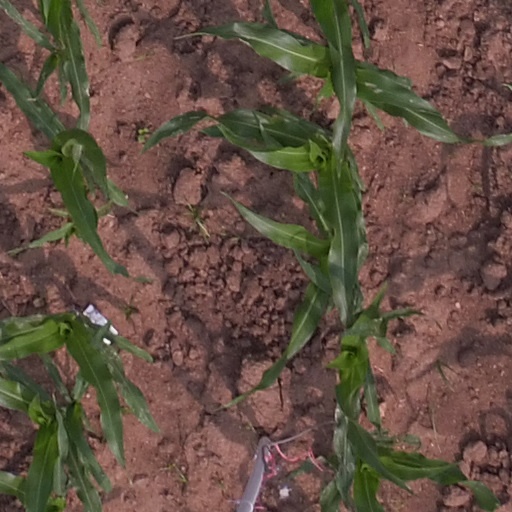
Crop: maize; corn